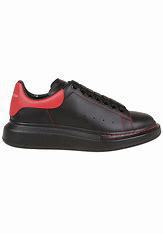
Brand: alexander
Model: mcqueen Oversized